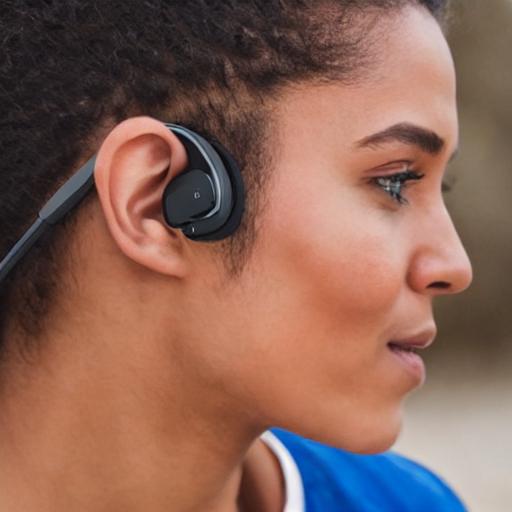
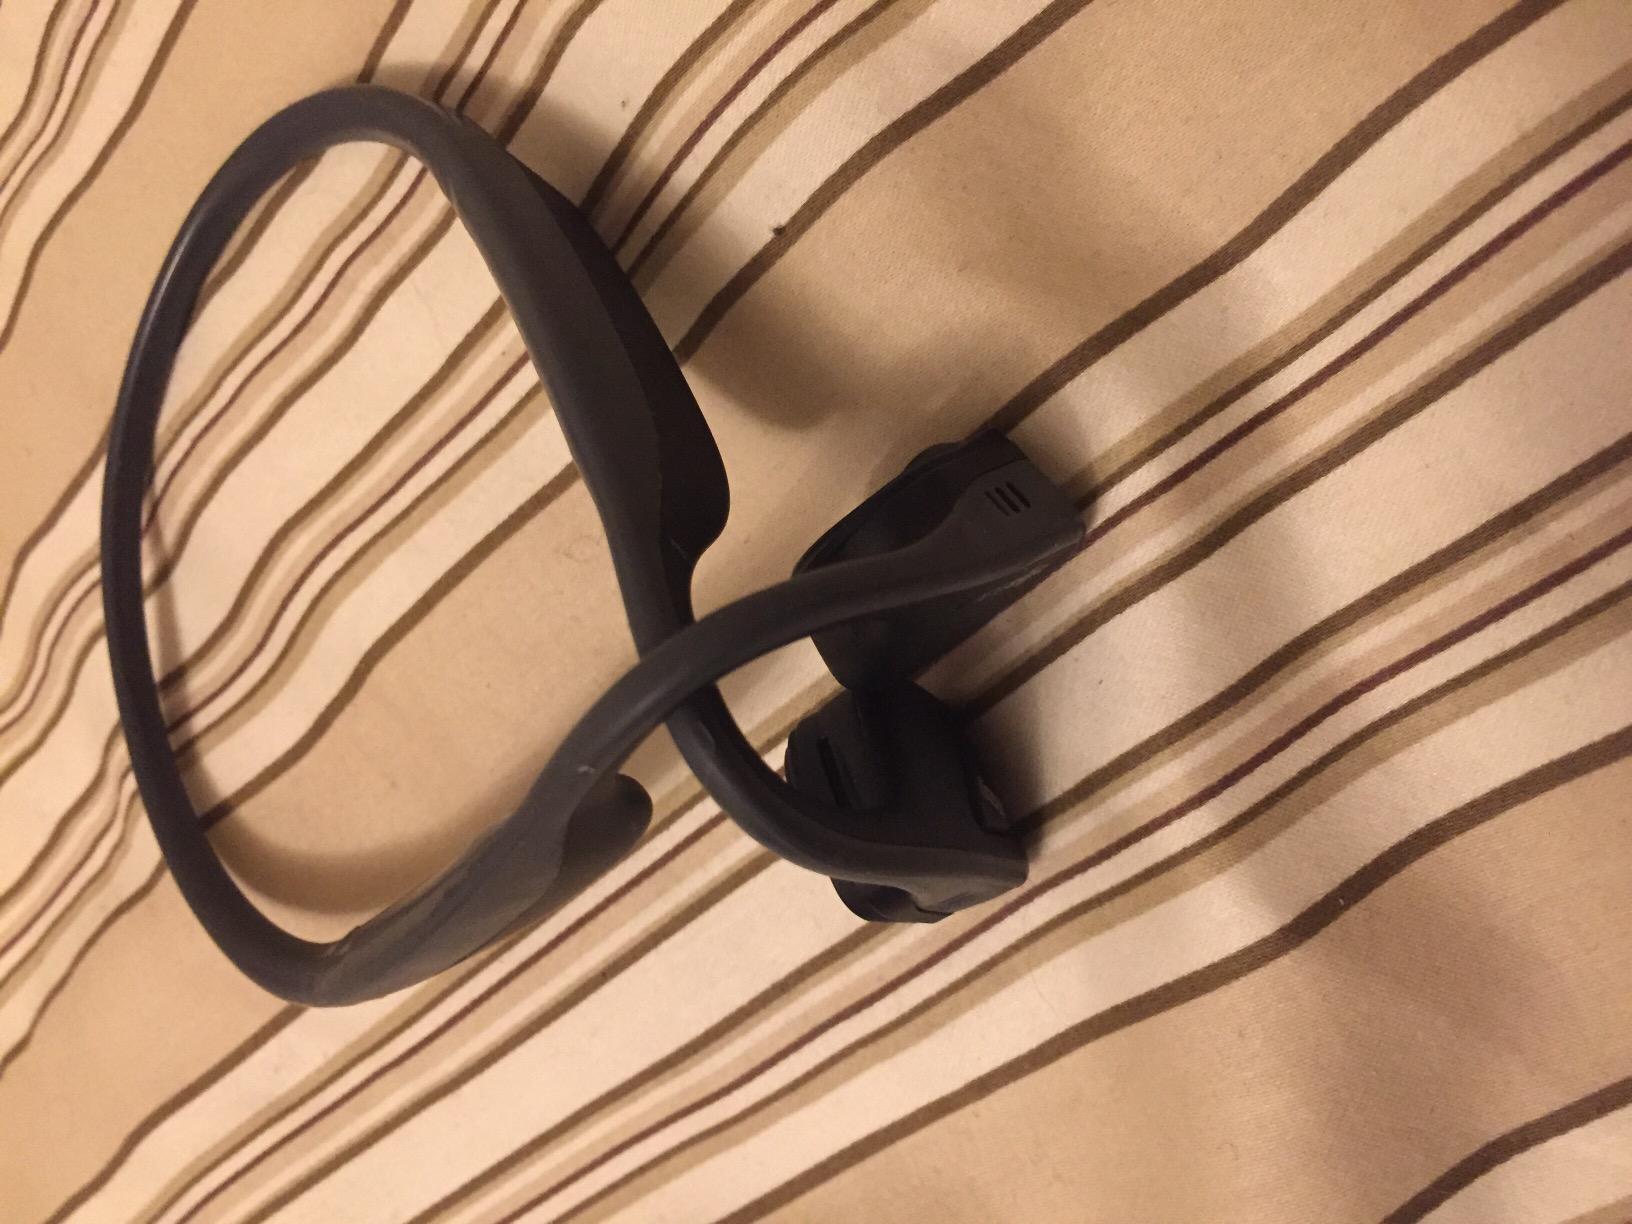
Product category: headphones
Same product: no